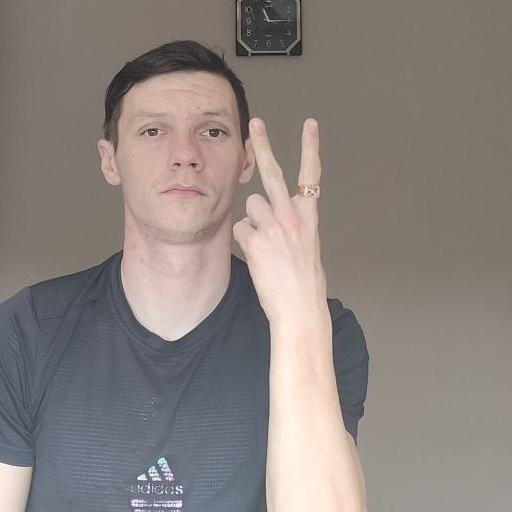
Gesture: peace_inverted